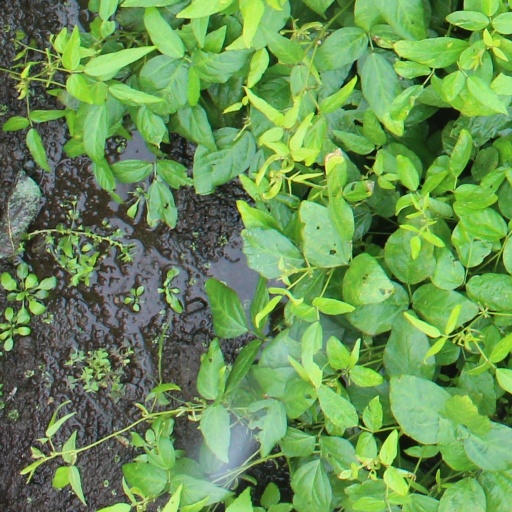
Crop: soybean